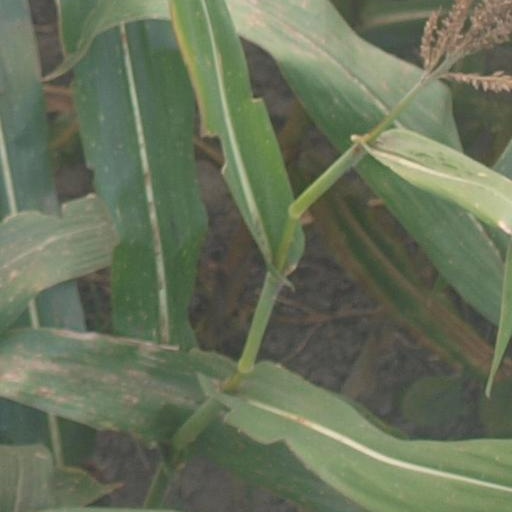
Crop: maize; corn